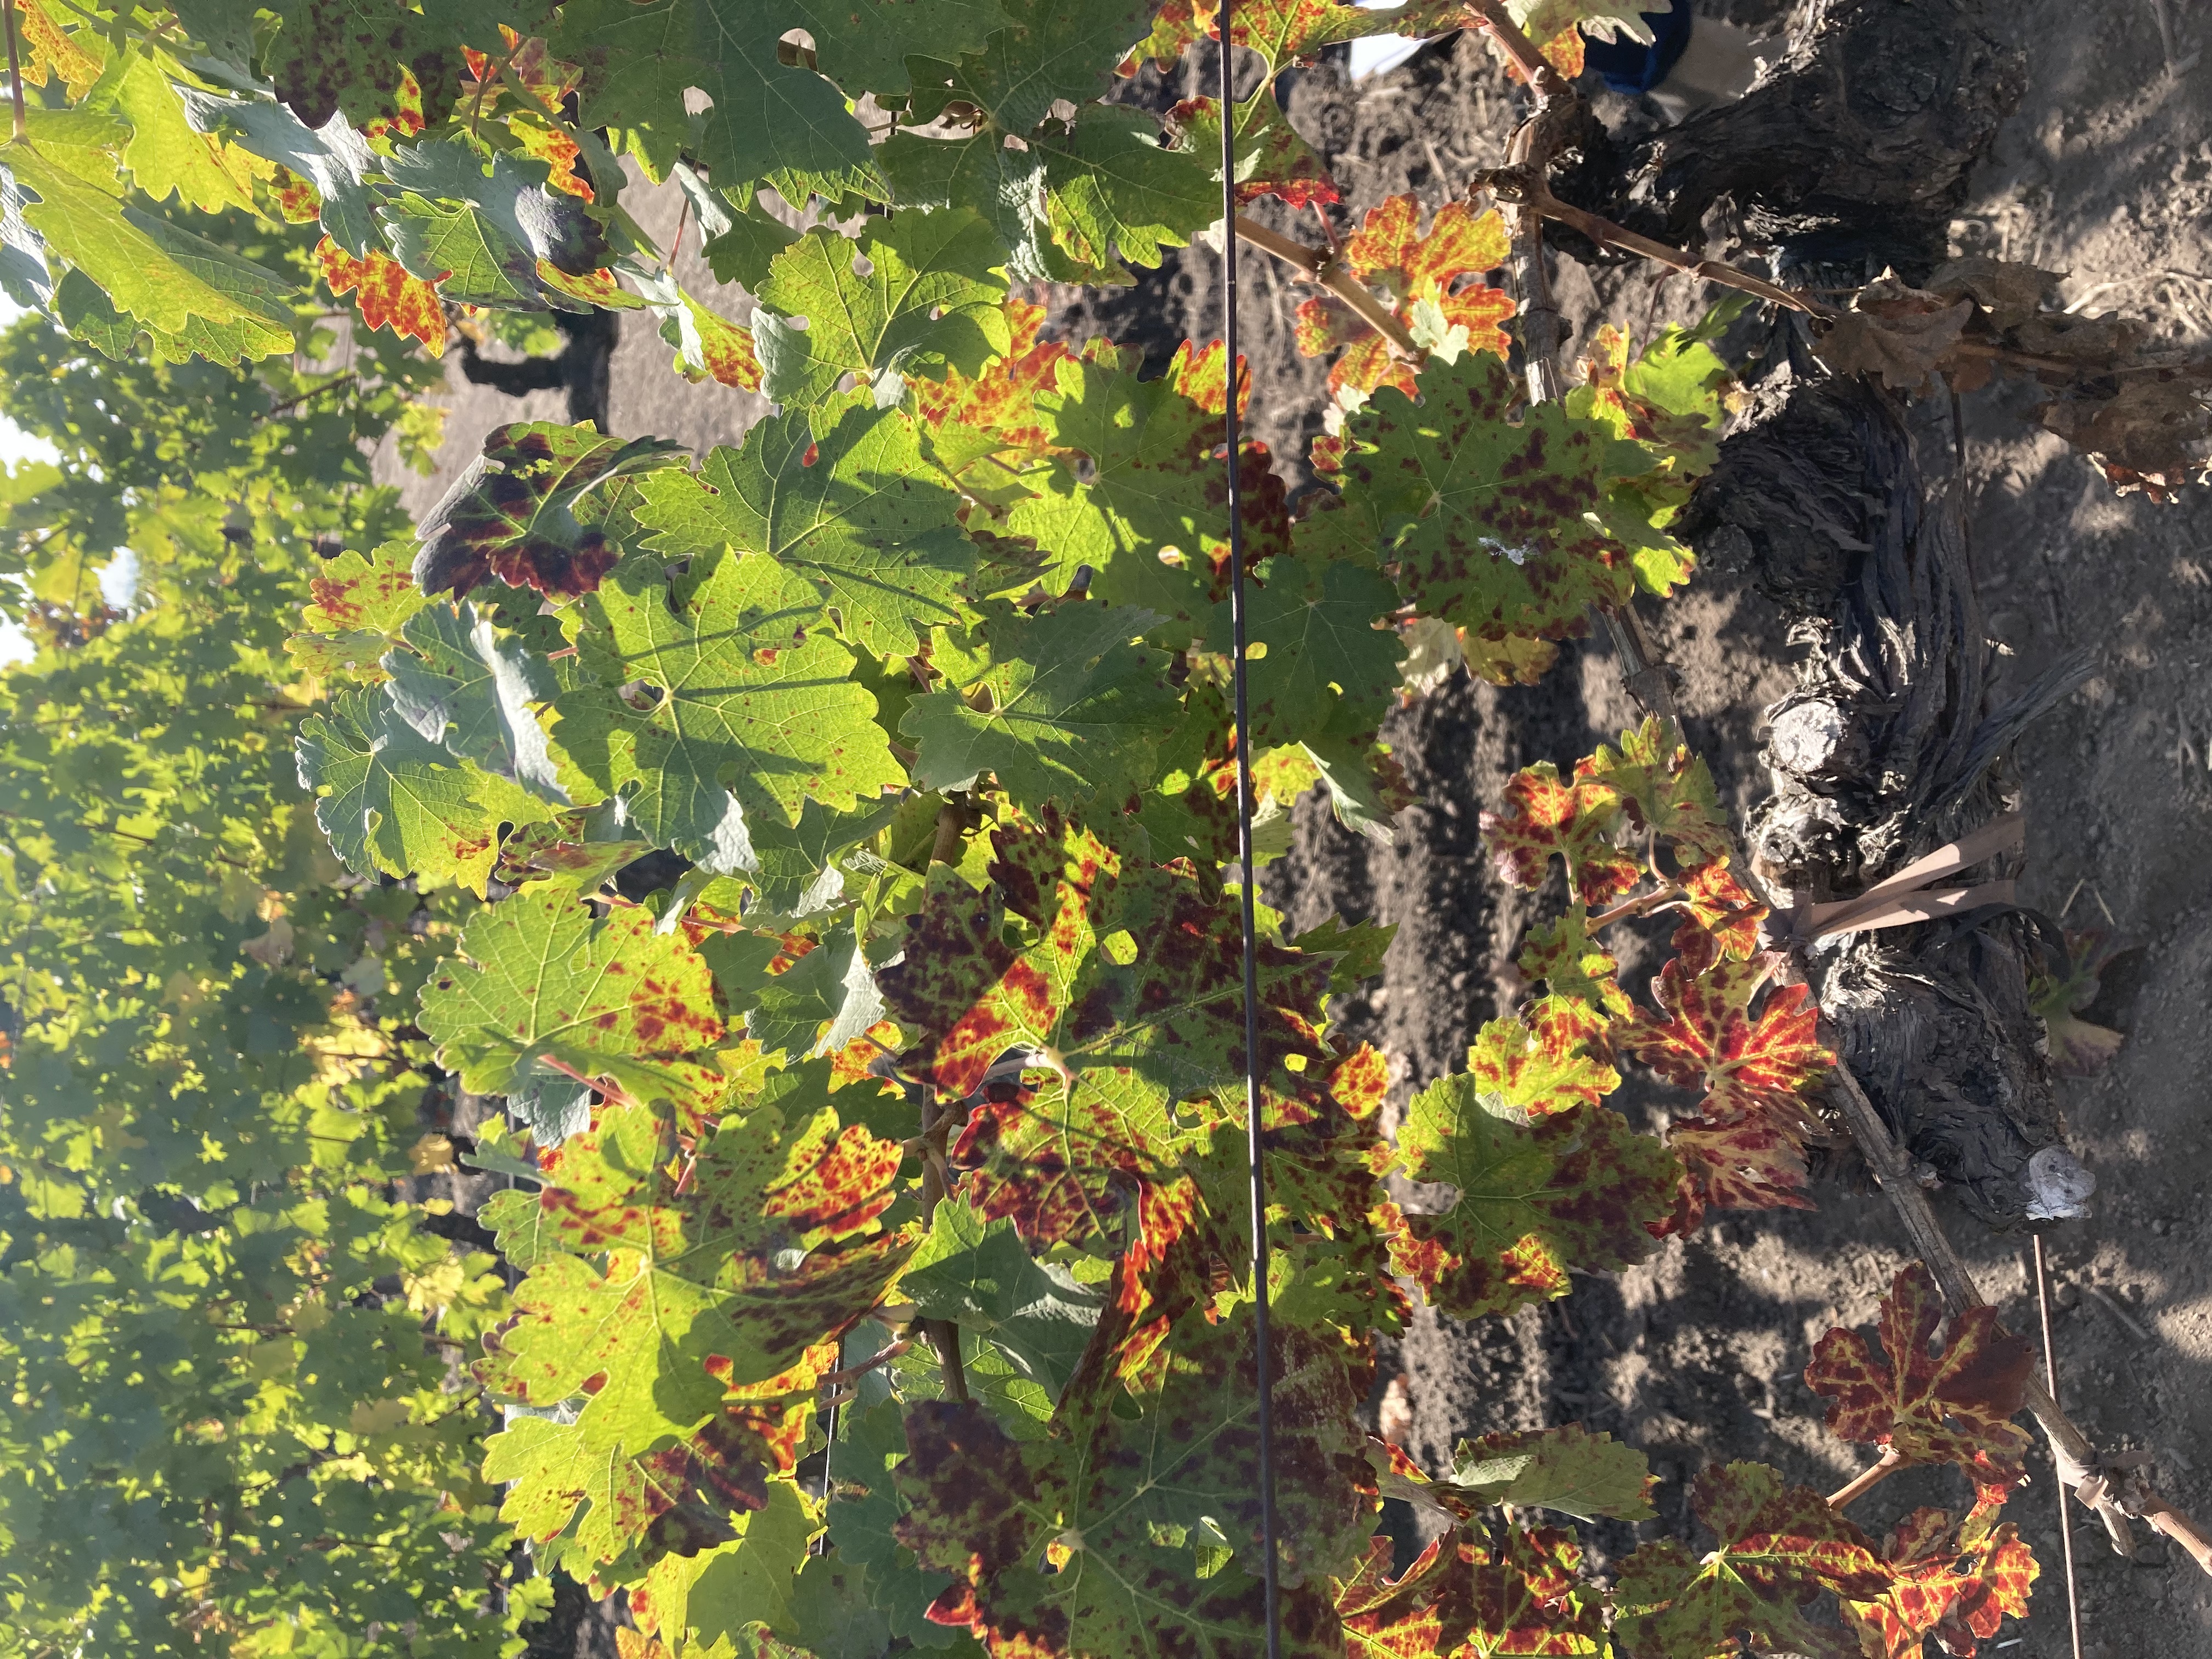
Label: Leafroll 3